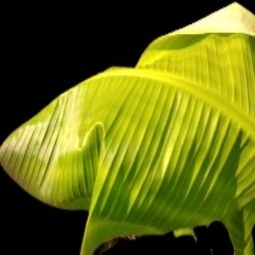
Label: Sulphur